Taybat al-Imam

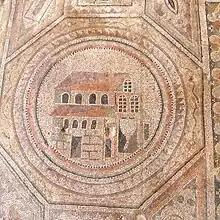
Mosaic Taybat al-Imam detail

Taybat al-Imam contains the Byzantine-era Church of the Holy Martyrs that dates back to 442 CE. The church, which now serves as a museum in the center of town, consists of three naves and contains a large mosaic covering the building's entire floor. The mosaic was accidentally discovered in 1985 during road construction in the town. Between that year and 1987 it was excavated by the Jordan-based Franciscan Archaeological Institute. The mosaic is noted for both its size and for its depiction of 20 different building types, including religious and civil structures. Other images depicted include the scene of Paradise, the Tigris and Euphrates rivers, the churches of Jerusalem and Bethlehem, the basilica of St. Simeon Stylites and the double towers of Qalb Lozeh, both sites in northern Syria near Aleppo.